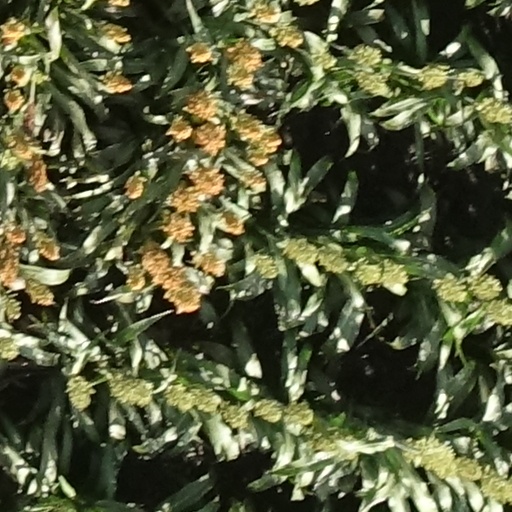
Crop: sorghum